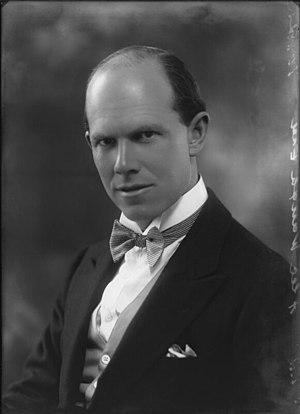
Alexander Raban Waugh, dit Alec Waugh, est un écrivain britannique né à Londres le 8 juillet 1898 et mort à Tampa le 3 septembre 1981. Il est le fils d'Arthur Waugh, le grand frère d'Evelyn Waugh, l'oncle d'Auberon Waugh et le grand-oncle d'Alexandre Waugh.